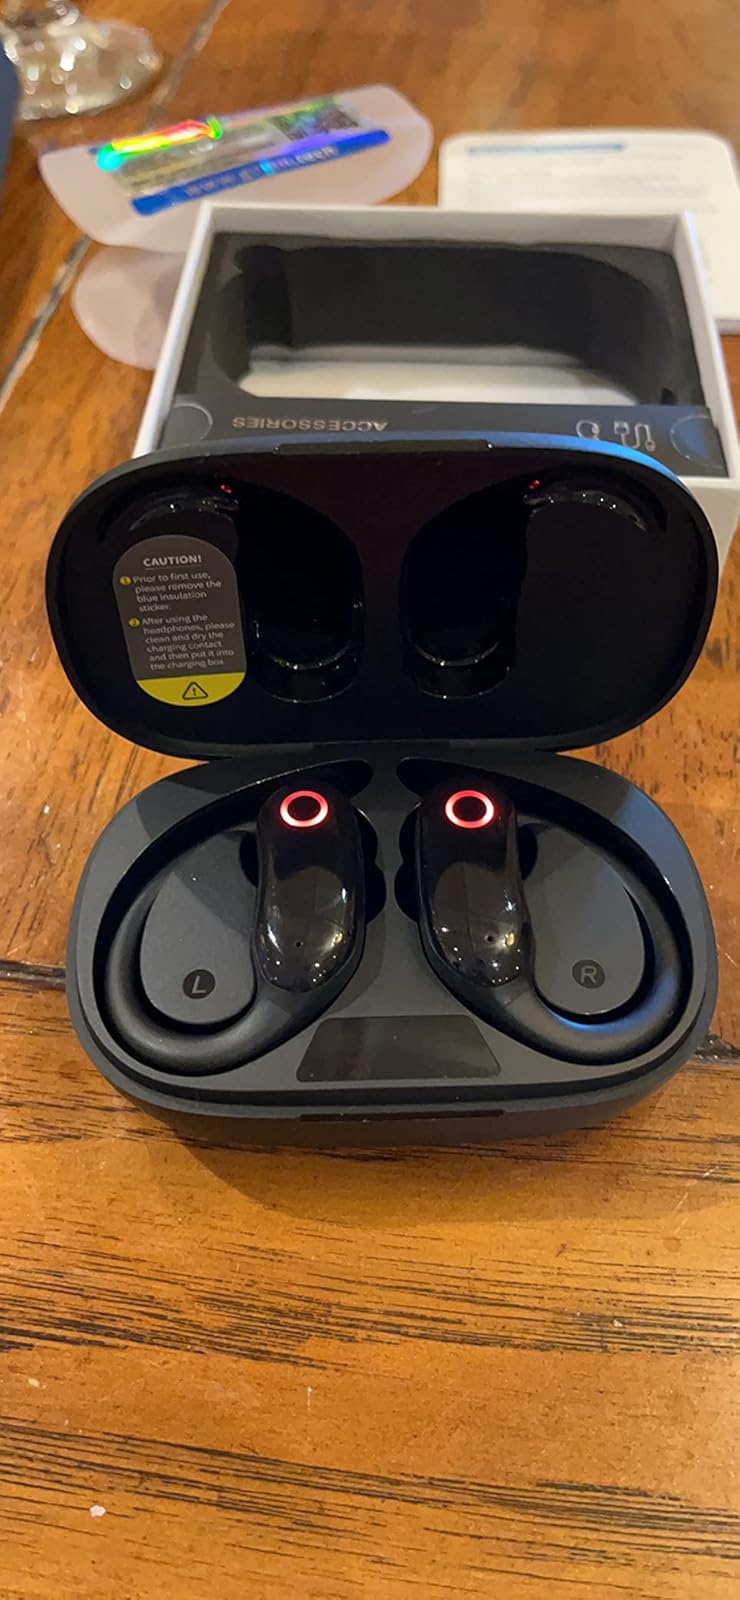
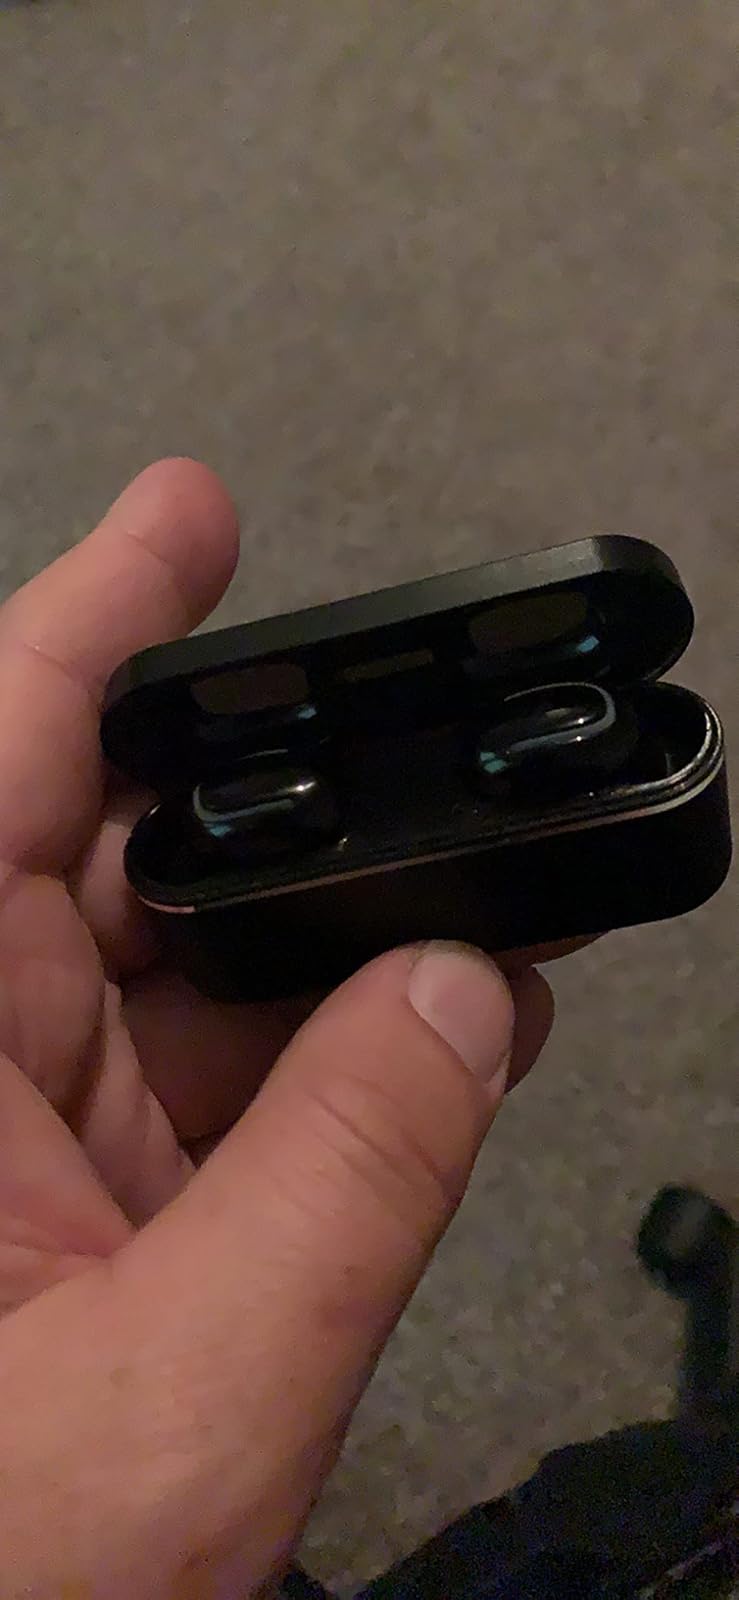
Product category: earbuds
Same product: no